New Zealand Mounted Rifles Brigade

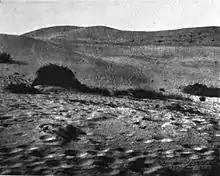
Mount Royston scene of the battle of Romani in 1916

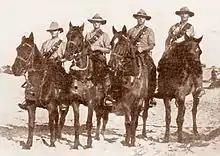
Four man mounted section, in action one man in four was assigned to hold their horses.

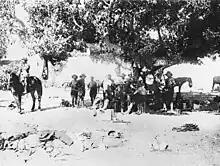
Brigade headquarters outside Jaffa

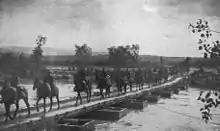
Brigade crossing the River Jordan

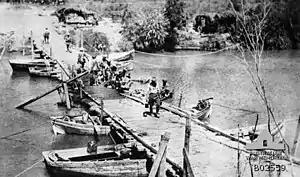
The Damieh bridge, captured by the brigade

The New Zealand Mounted Rifles were the probable main participants in the Surafand Massacre of Palestinian Arab civilians on 10 December 1918 in revenge for the murder of a New Zealand soldier and other previous incidents; some Australian and possibly British troops were also present.